Tabs of the United States Army

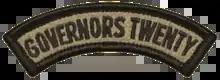
Governor's Twenty tab

The Governor's Twenty tab is a state-level National Guard award, created in 1968, that is awarded to the top 20 shooters in a state. However, award criteria vary from state-to-state. For example, within the Texas Military Forces, only eight guardsmen are presented this award for rifle, eight for pistol, two for sniper, and two for machine gun each year. Texas guardsmen compete against other Texas guardsmen who have already received the award; thus, there may be one or two new recipients of this award each year. As of July 2014, 14 states have authorized the awarding of the Governor's Twenty tab.